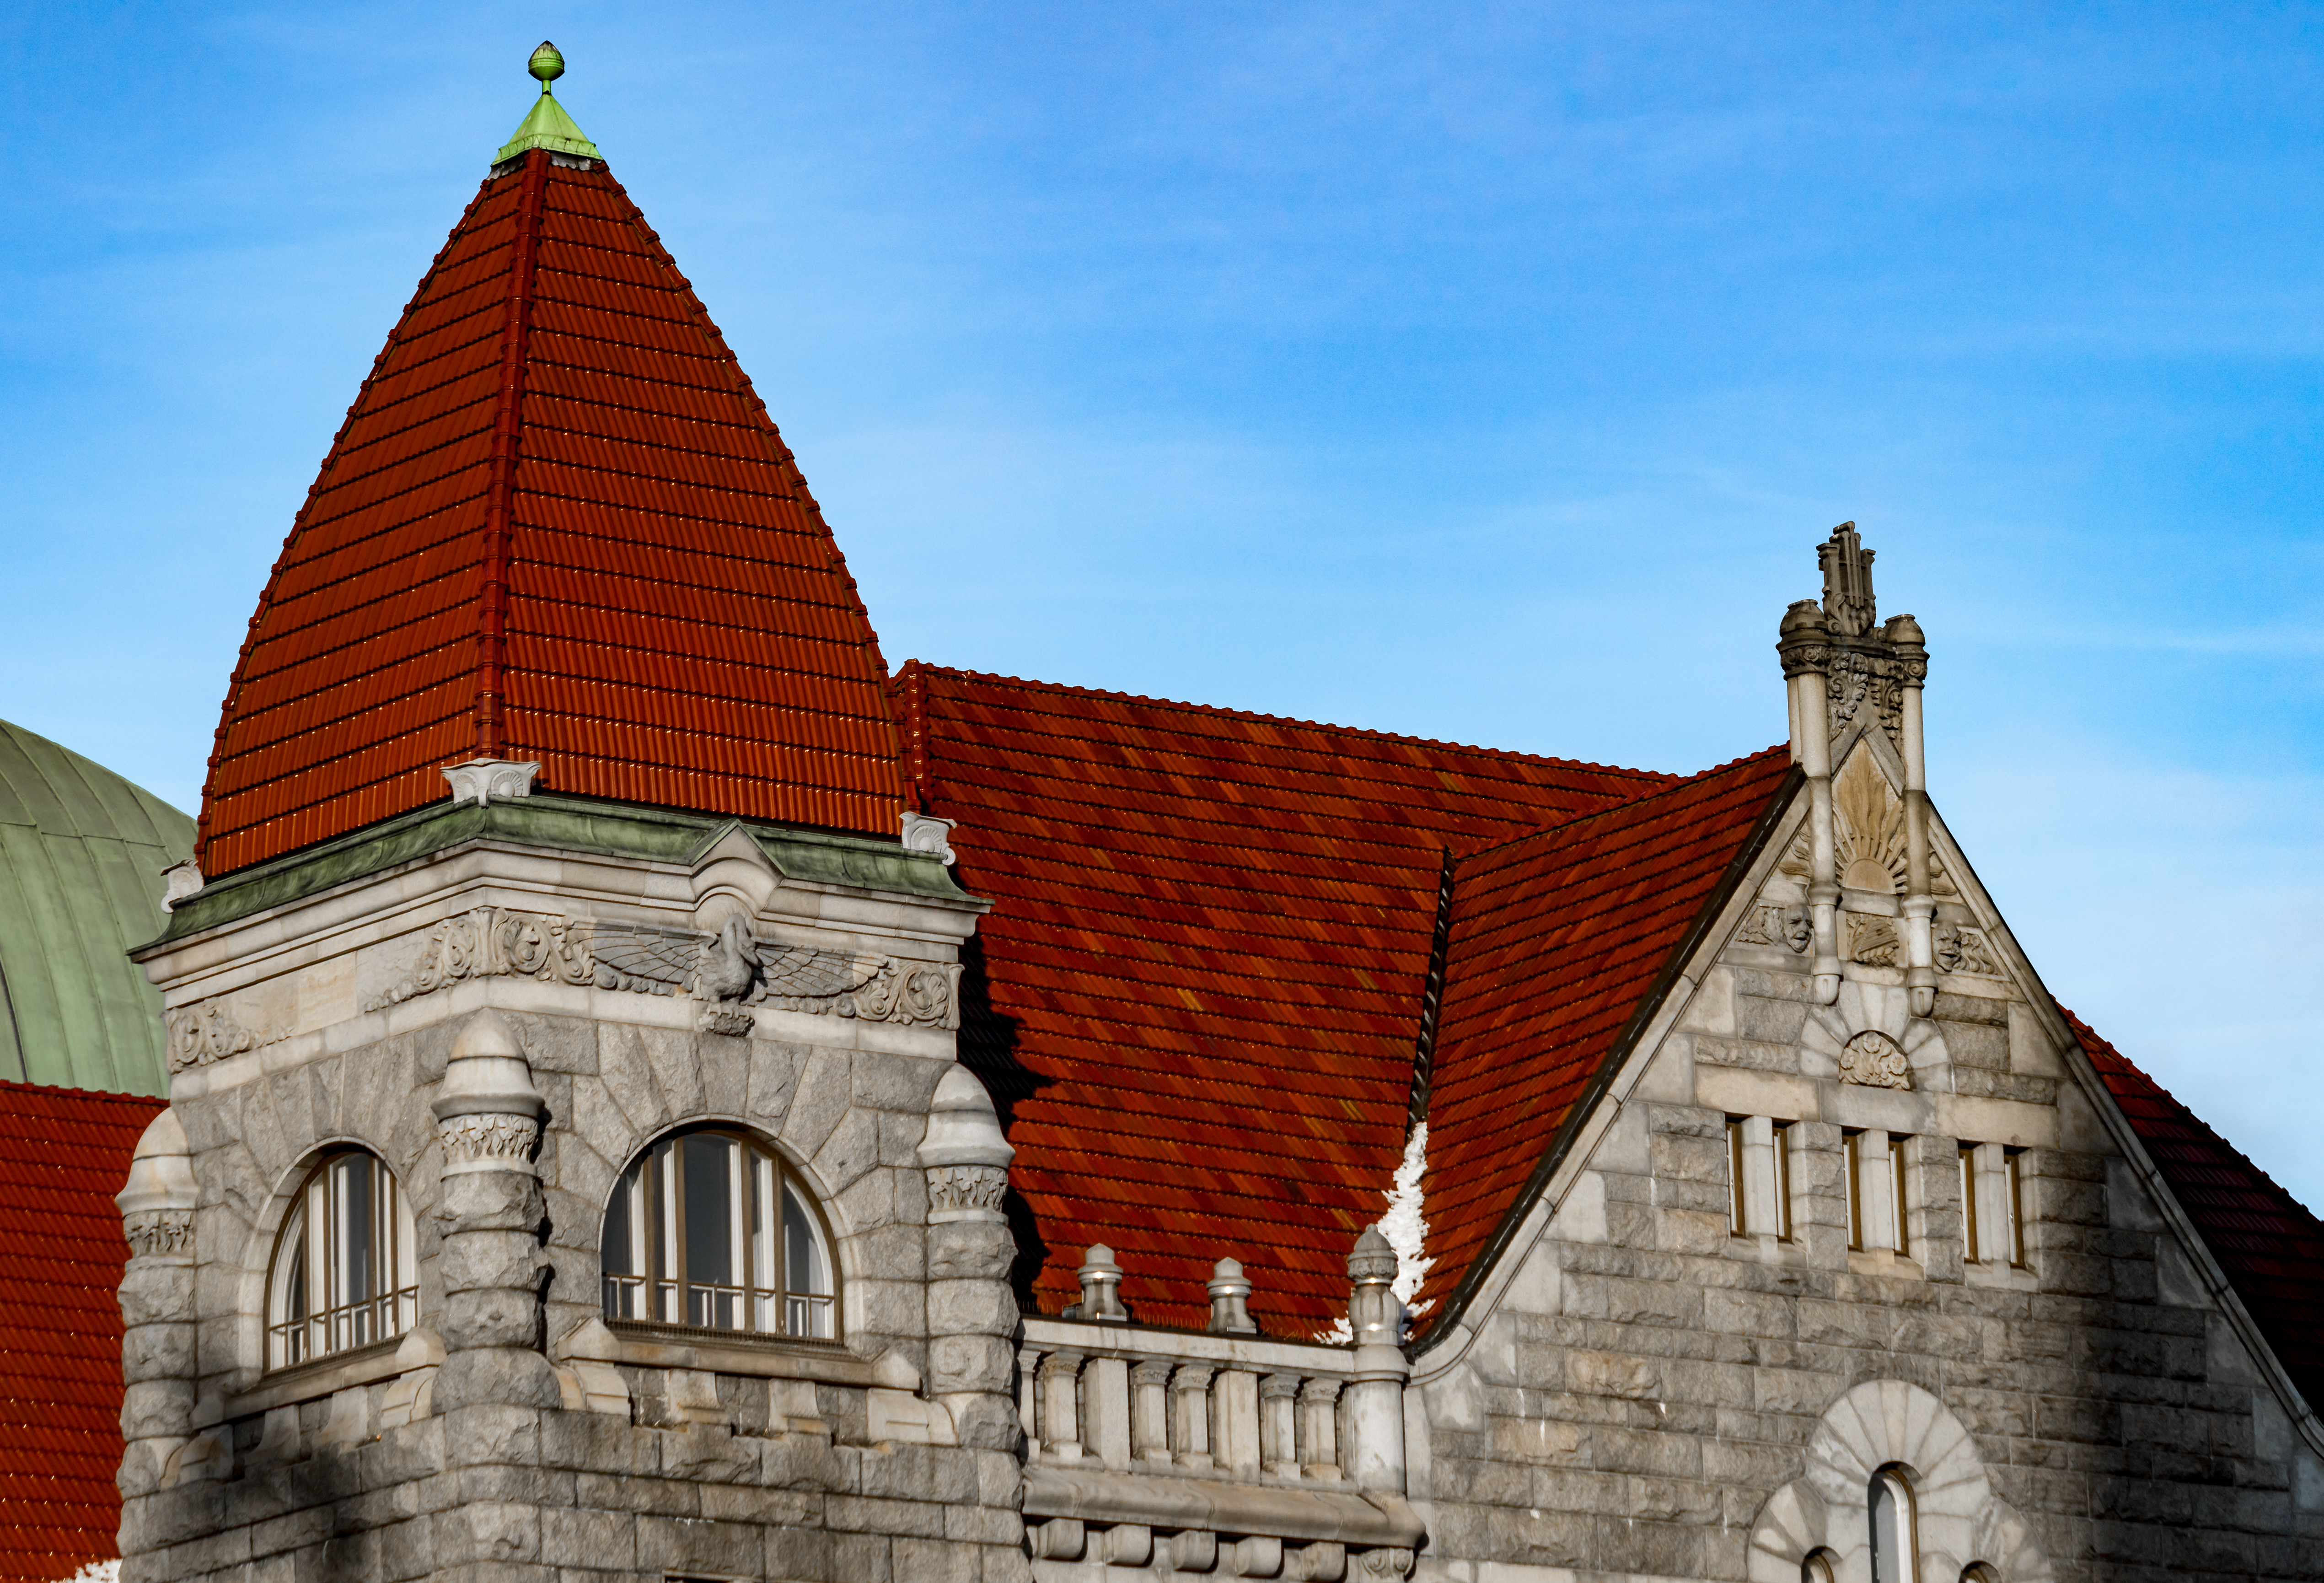
architecture, sky, house, roof, building, red, tower, canon, landmark, facade, church, chapel, tourism, place of worship, bell tower, theatre, national, is, spire, steeple, sony, theater, finland, helsinki, detail, 55250mm, ilce3000, sonyilce3000, efs, f456, canonefs55250mmf456is, efs55250mmf456is, kansallisteatteri, nationaltheatre, nationaltheater